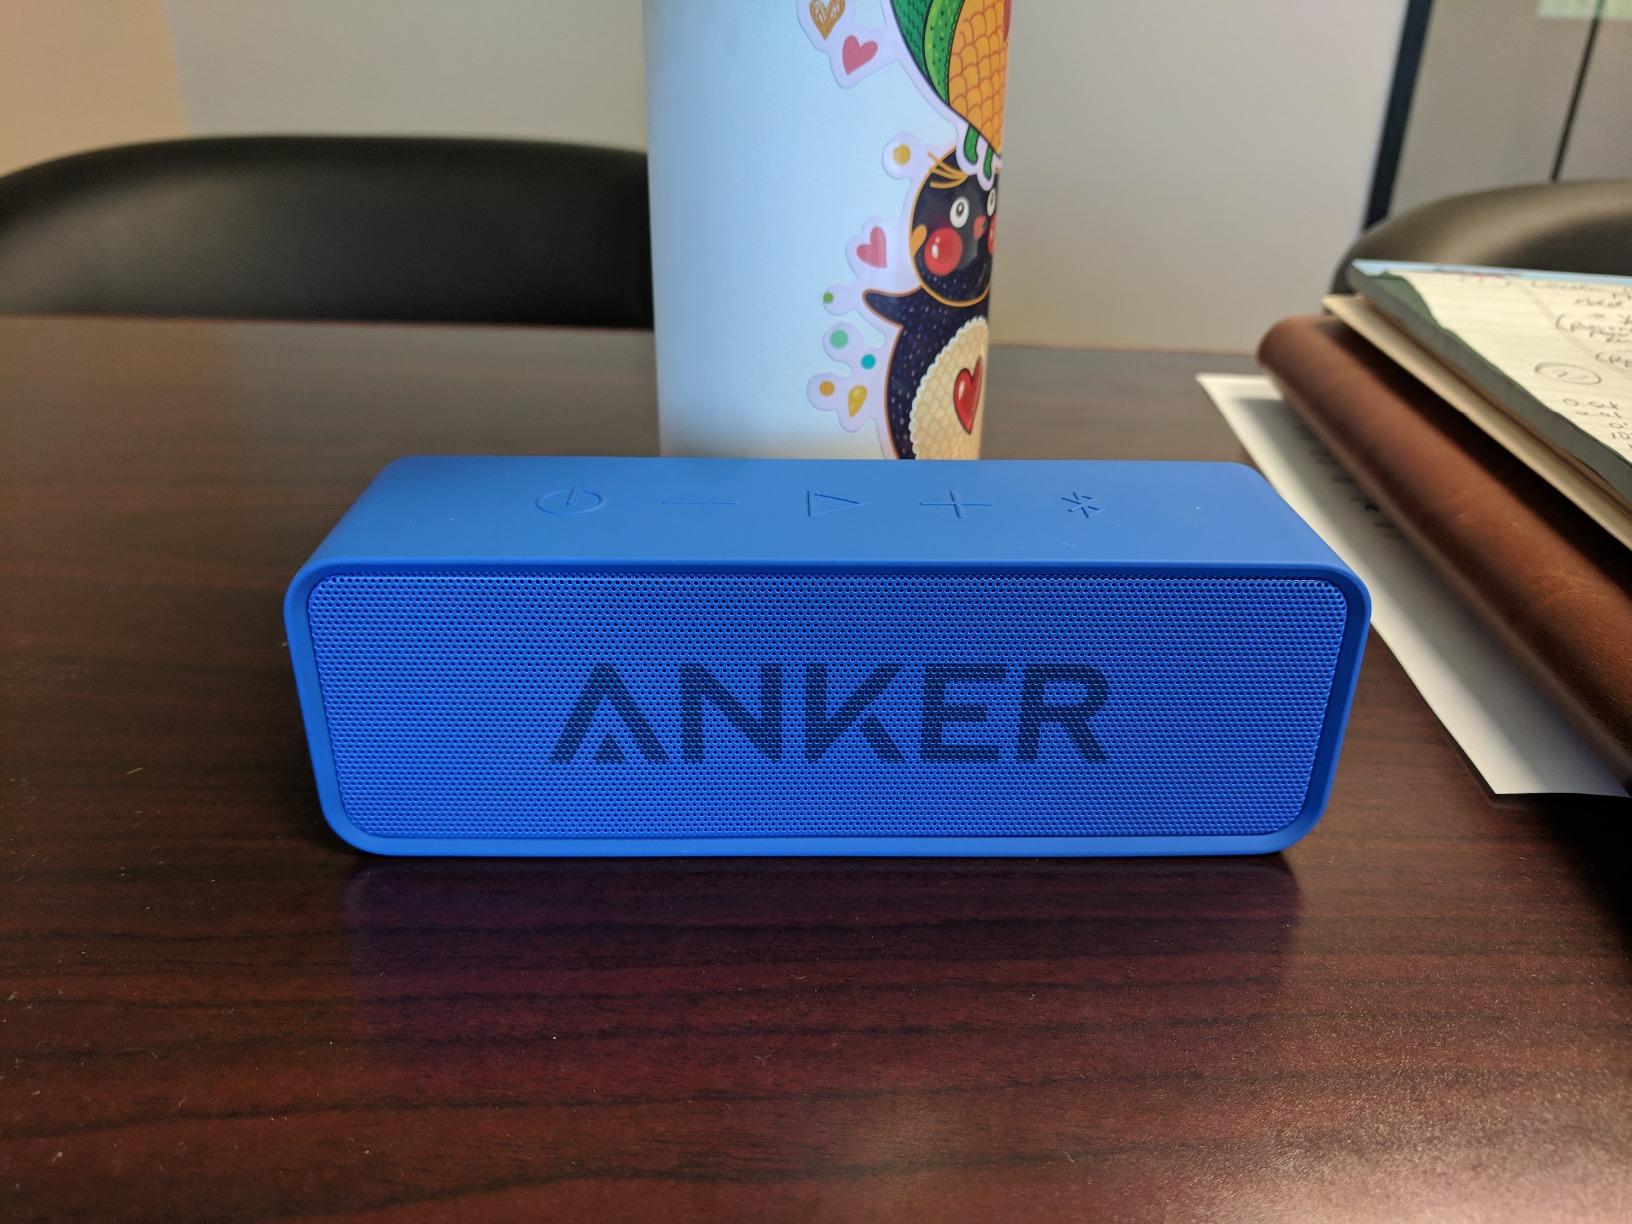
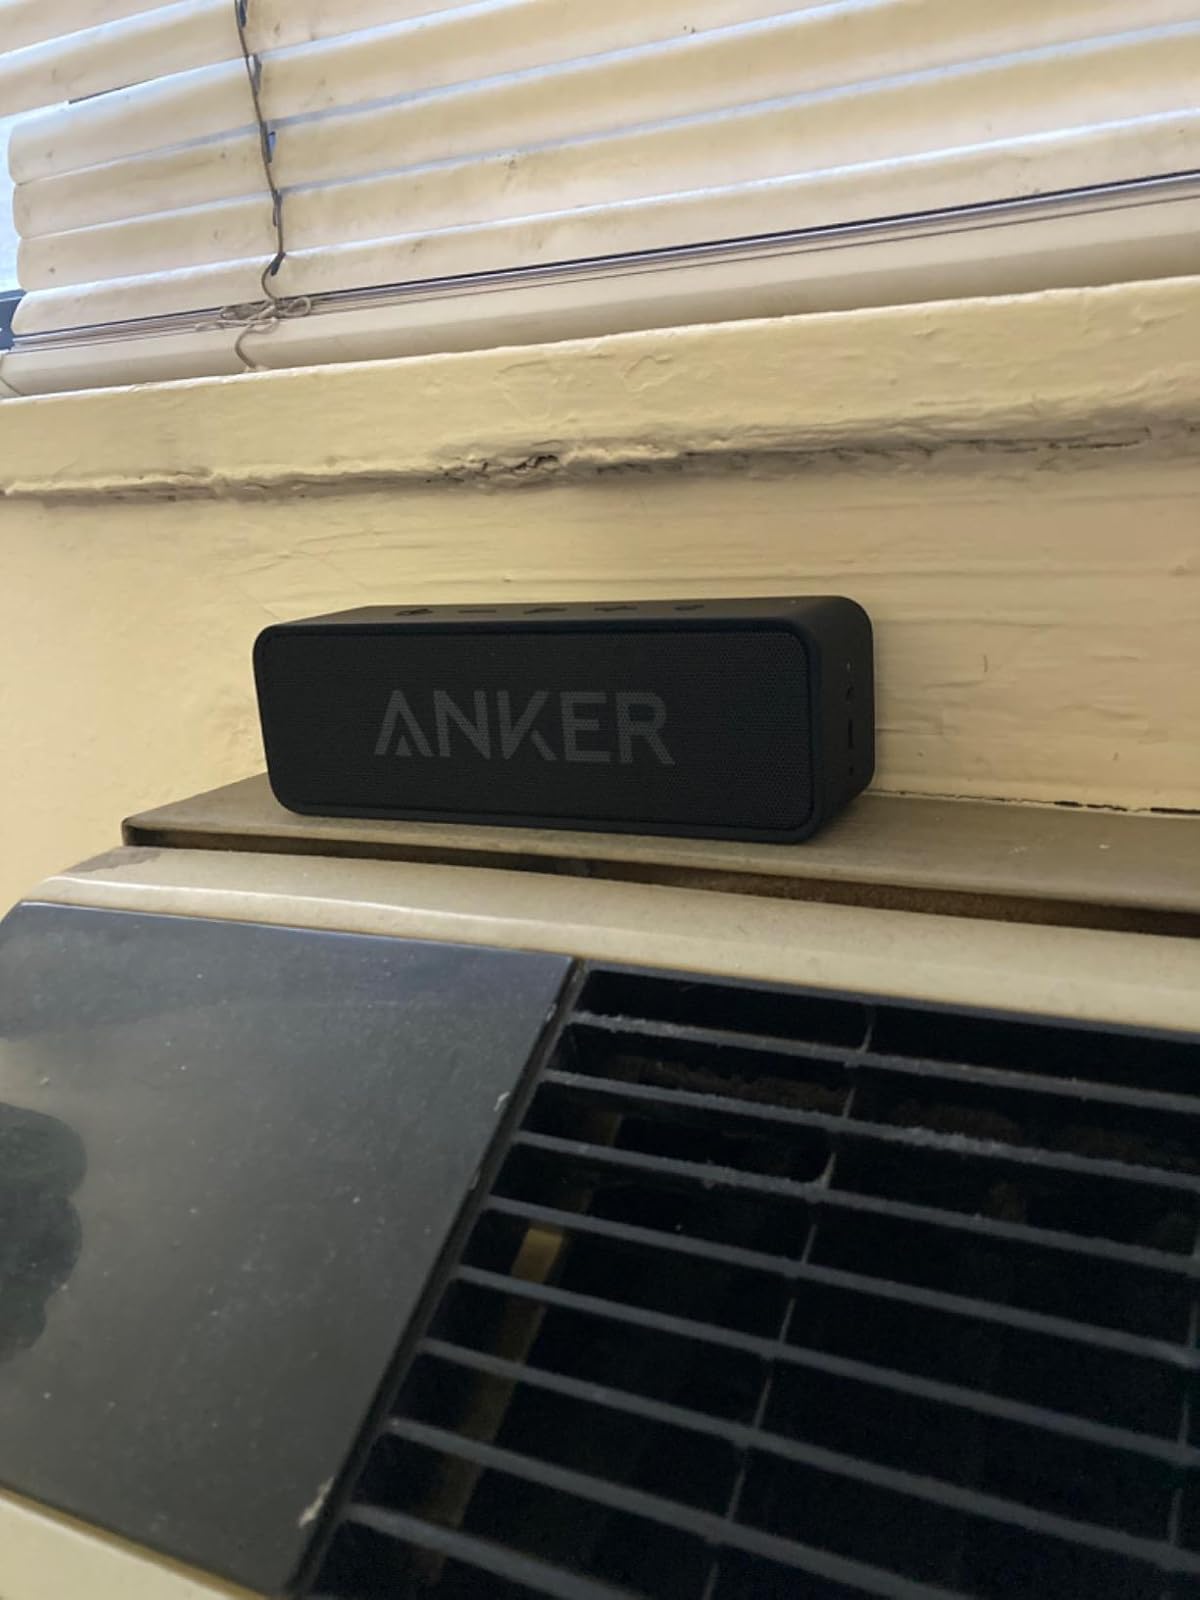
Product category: speaker
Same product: no